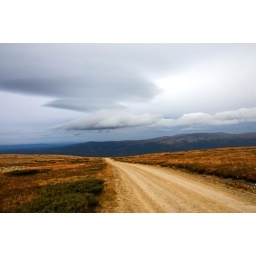
A mountain road near Engerdal, eastern Norway